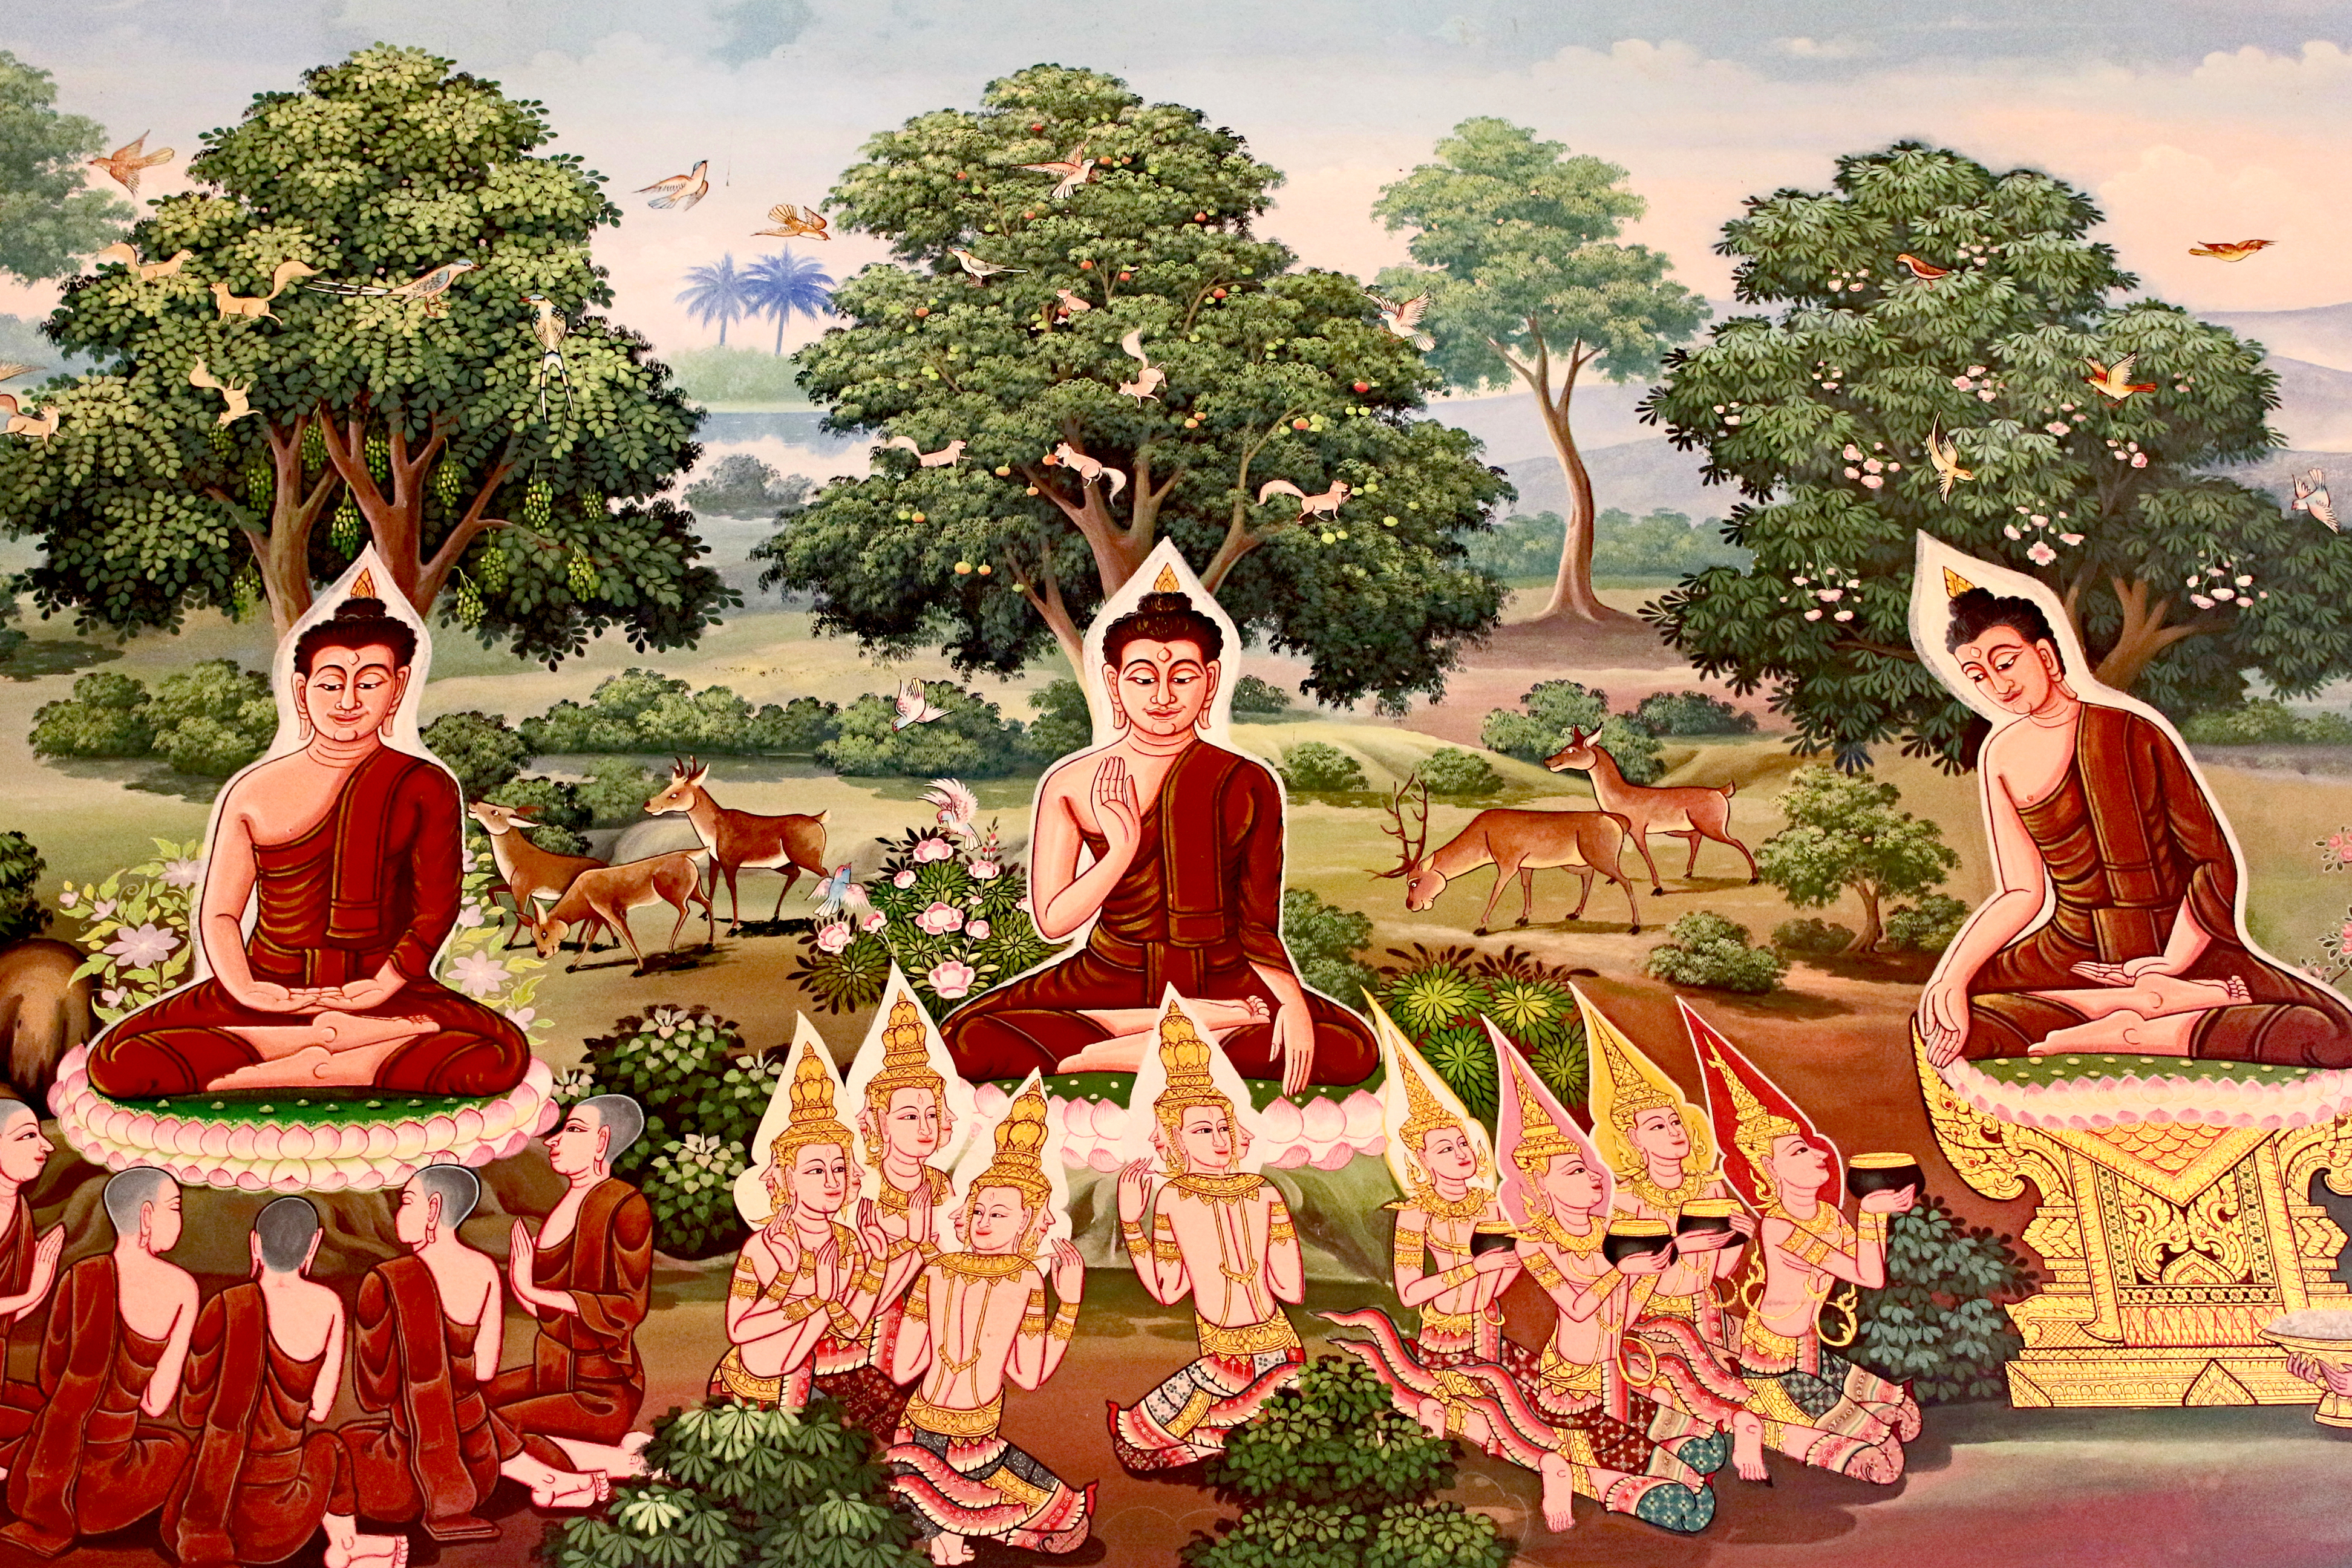
design, background, art, temple, wall, thailand, old, detail, style, religion, paint, thai, ancient, asian, traditional, texture, antique, decoration, culture, pattern, image, asia, travel, architecture, wat, building, history, vintage, abstract, buddhism, flower, plant, tradition, recreation, tourism, leisure, tree